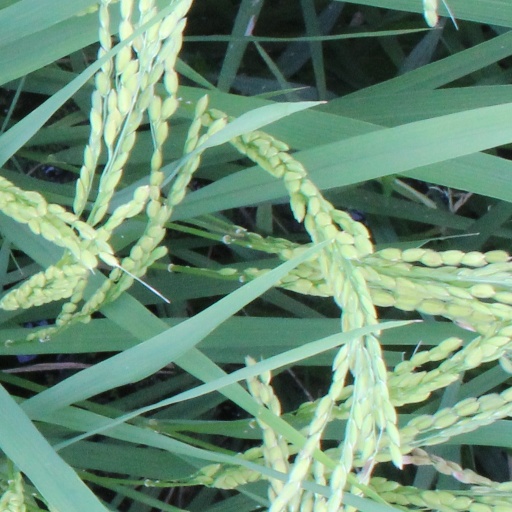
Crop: rice